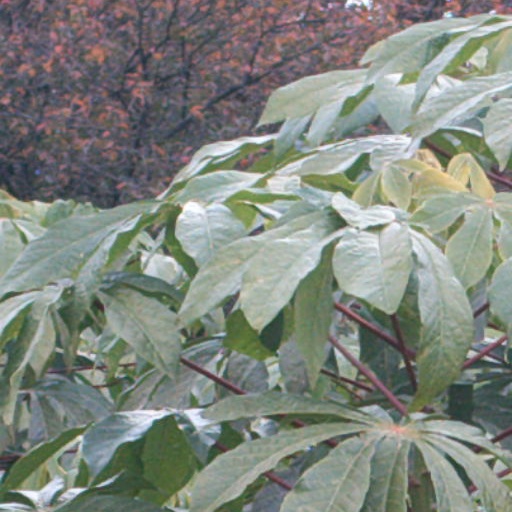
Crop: cassava